Catherine Reitman

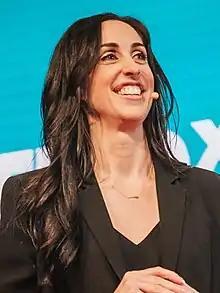
Reitman in 2017

Catherine Marcelle Reitman (born April 28, 1981) is a Canadian-American actress, producer, and writer. She is the creator, executive producer, writer, and star of the Netflix/CBC Television sitcom "Workin' Moms" (2017−2023).